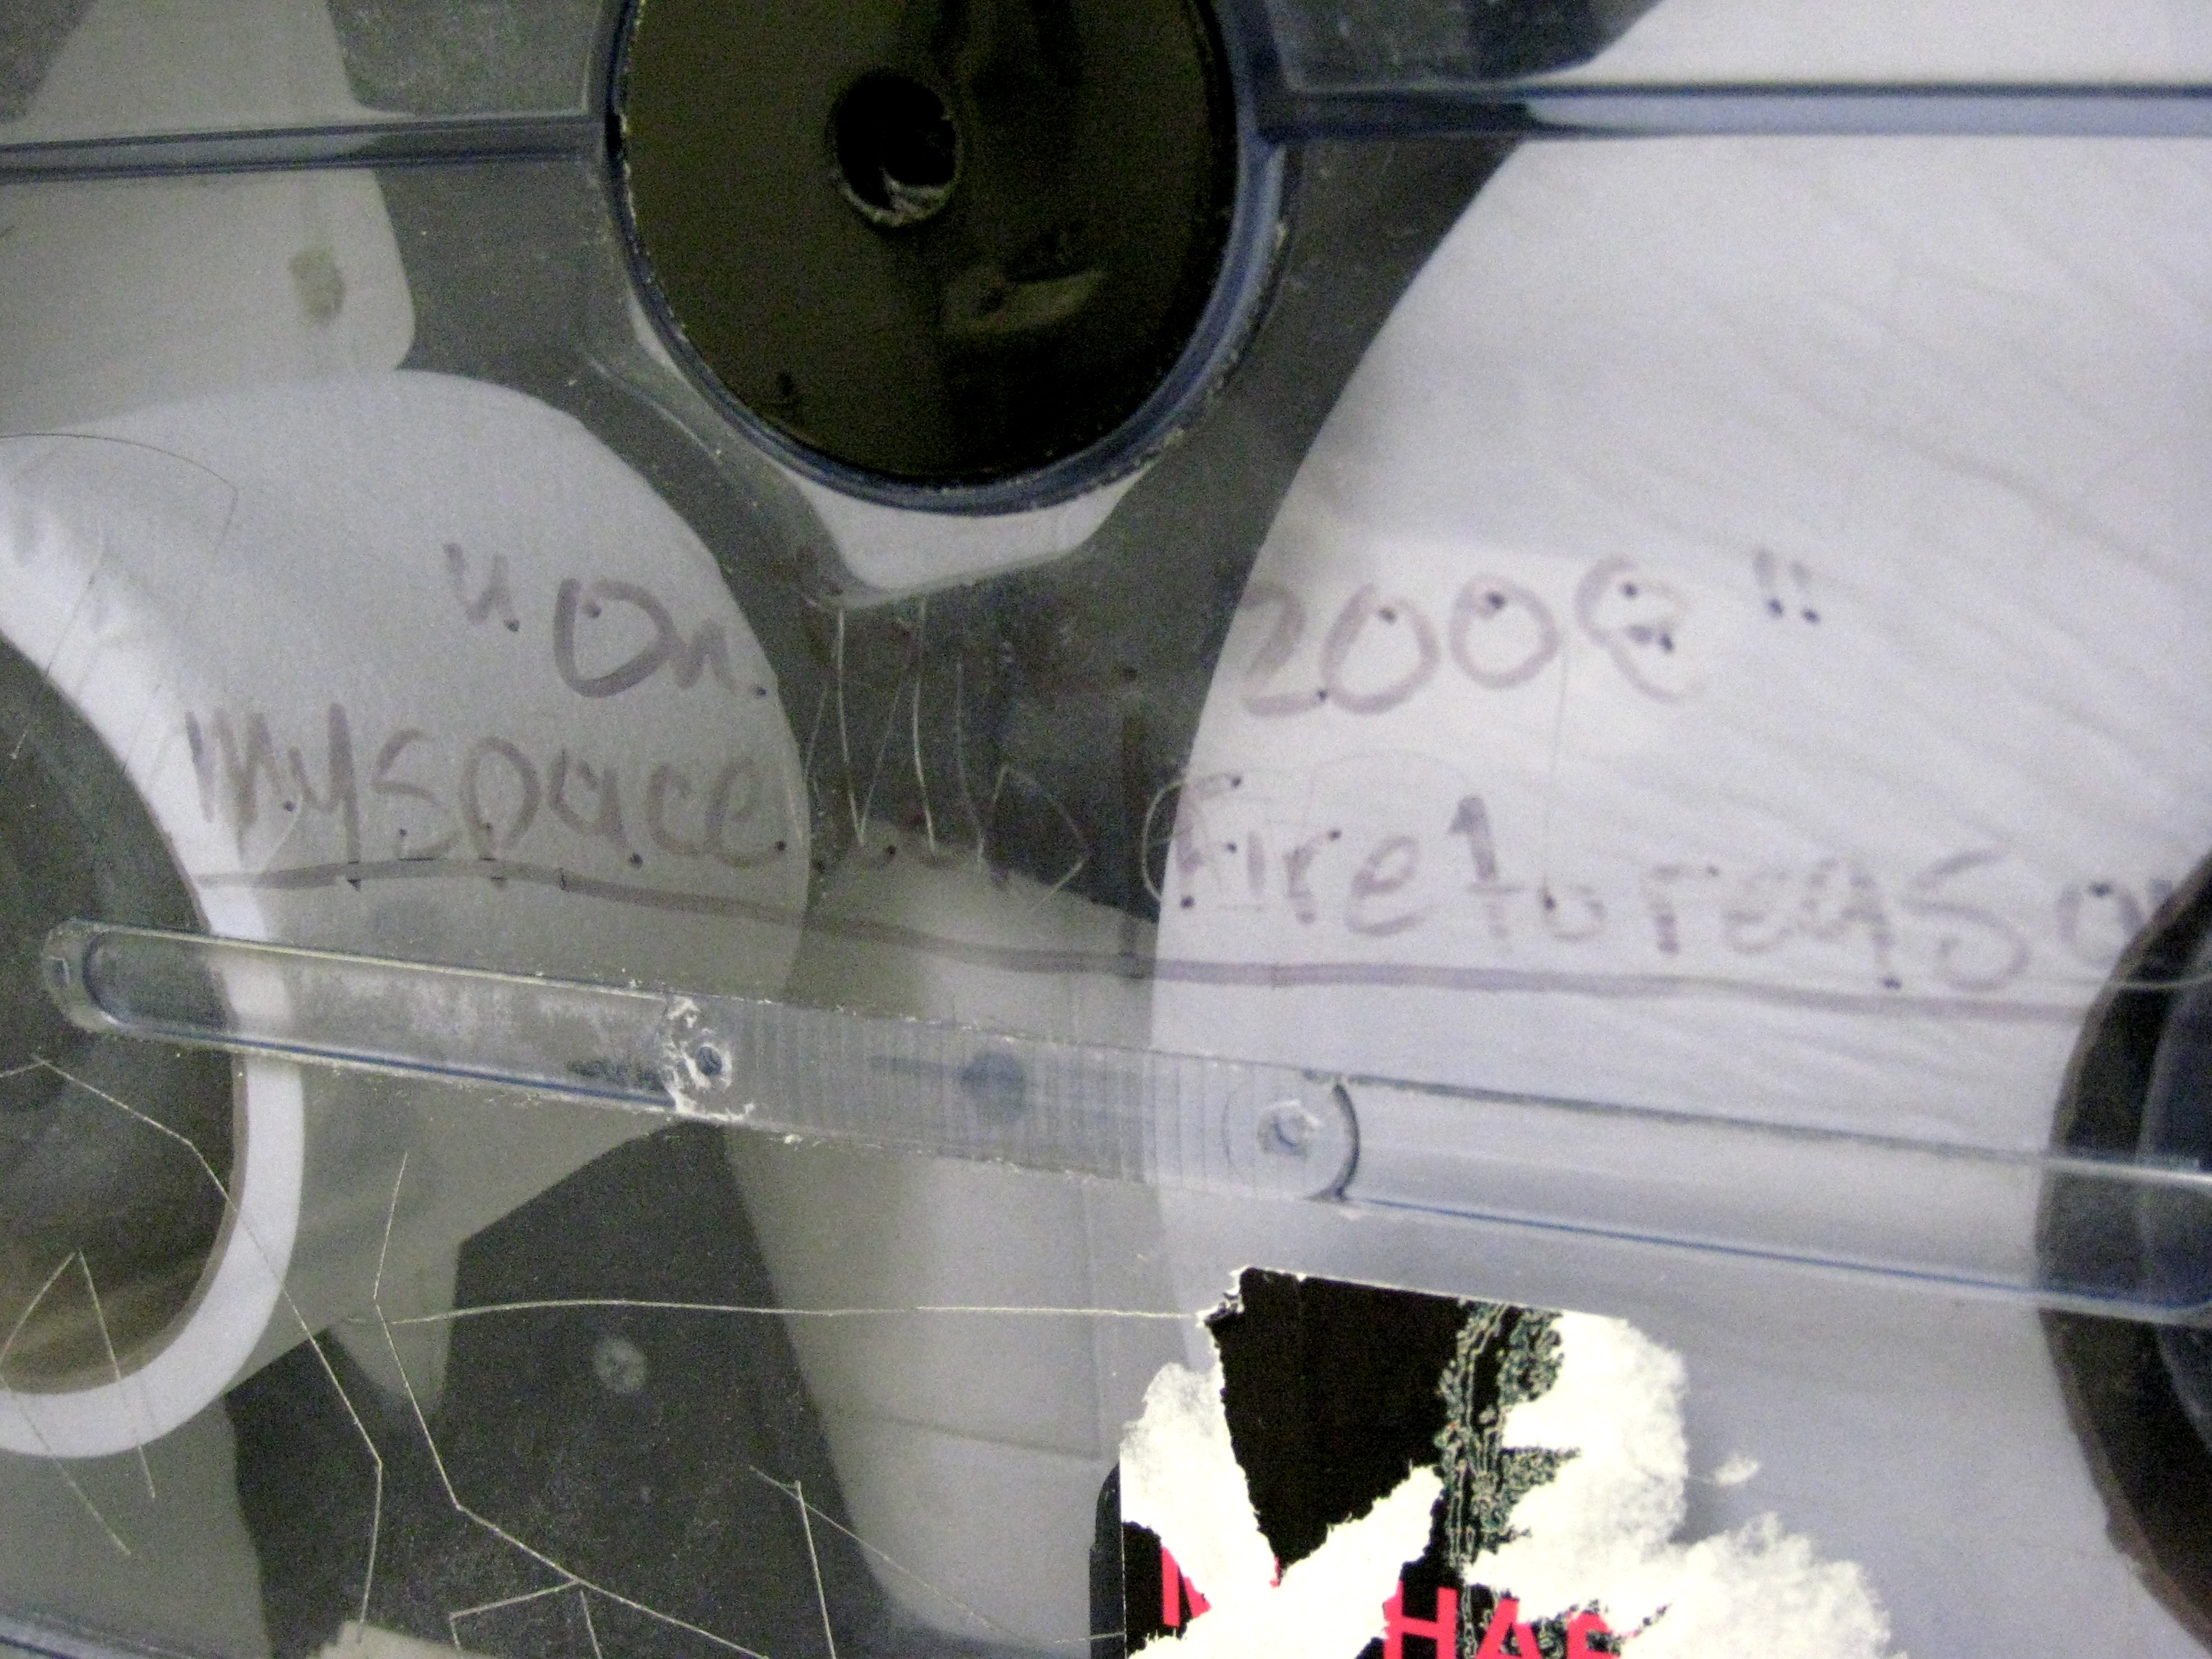
car, wheel, vehicle, spoke, steering wheel, tire, bumper, rim, auto part, automotive exterior, automotive tire